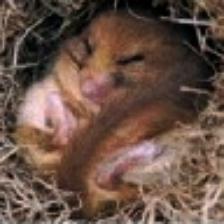
Label: NonHuman